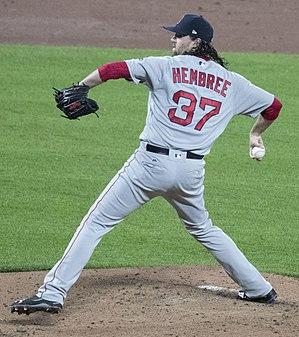
Richard Heath Hembree est un lanceur de relève droitier des Ligues majeures de baseball jouant avec les Red Sox de Boston.